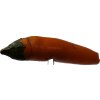
Label: pepper